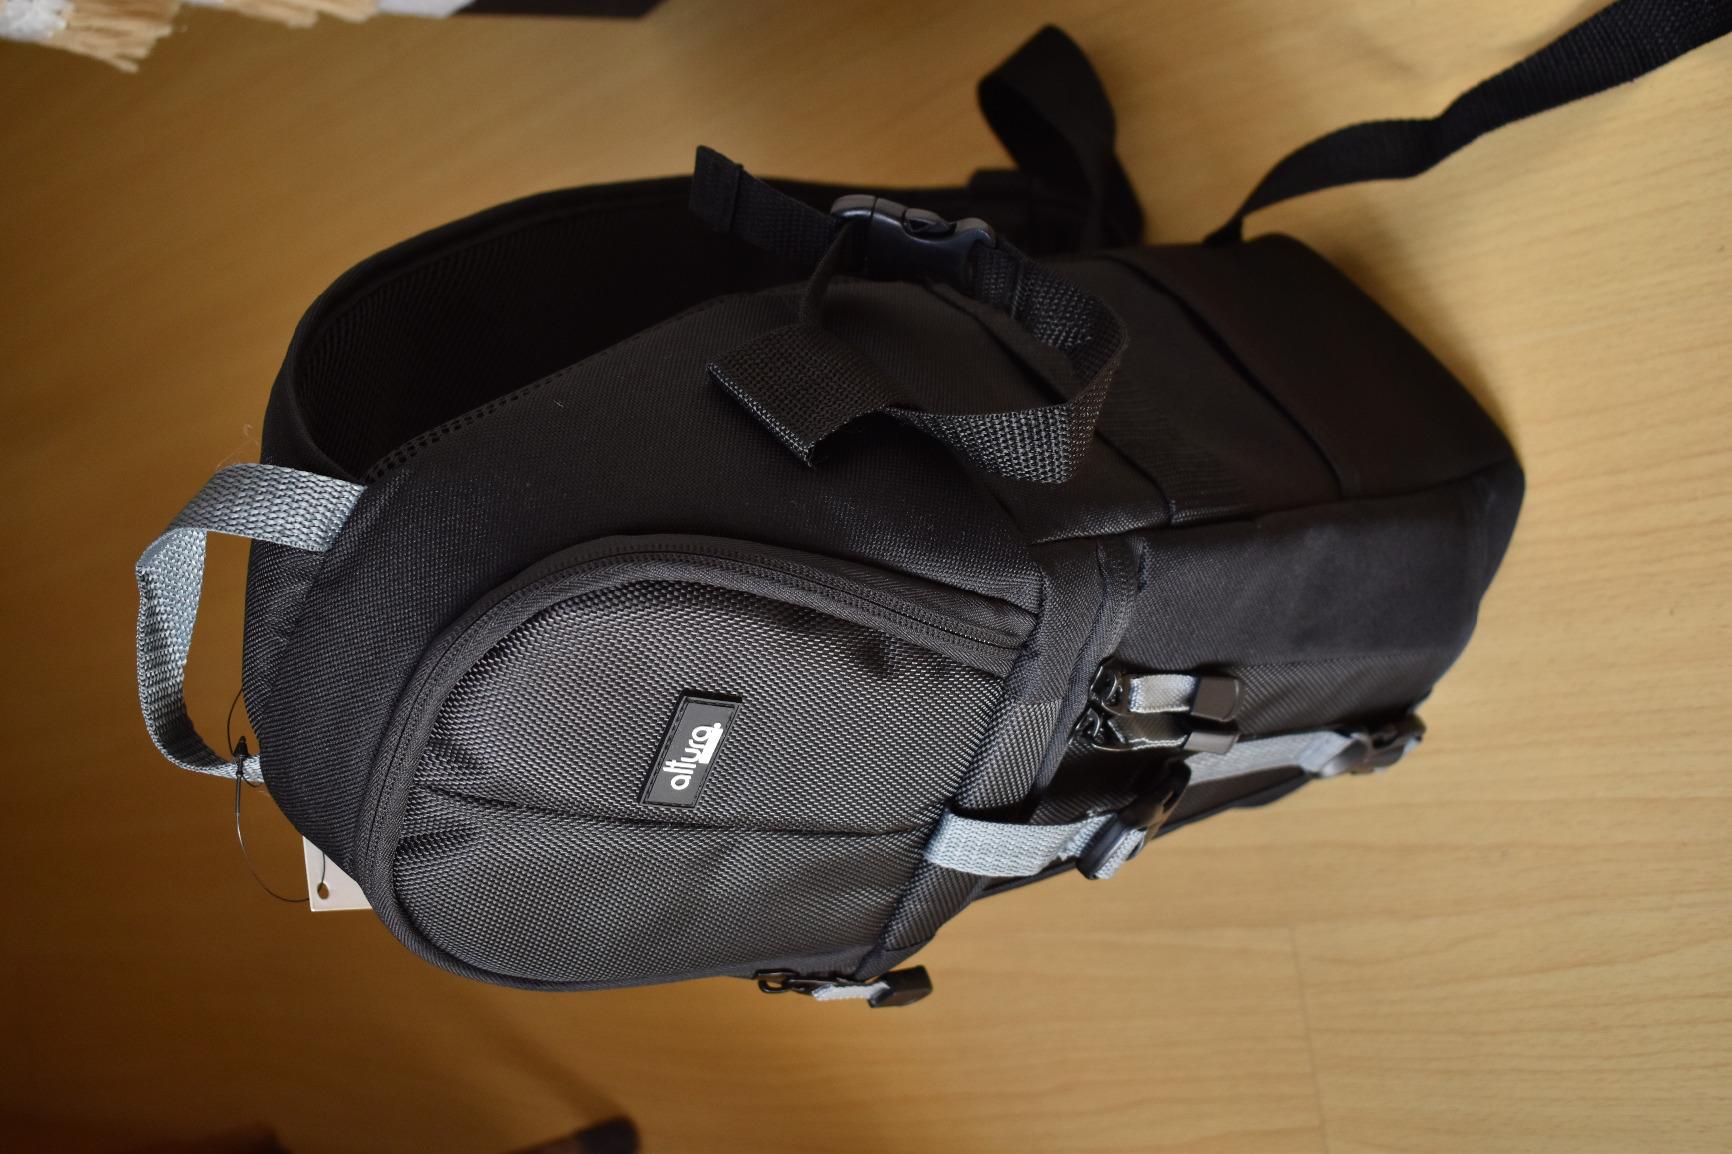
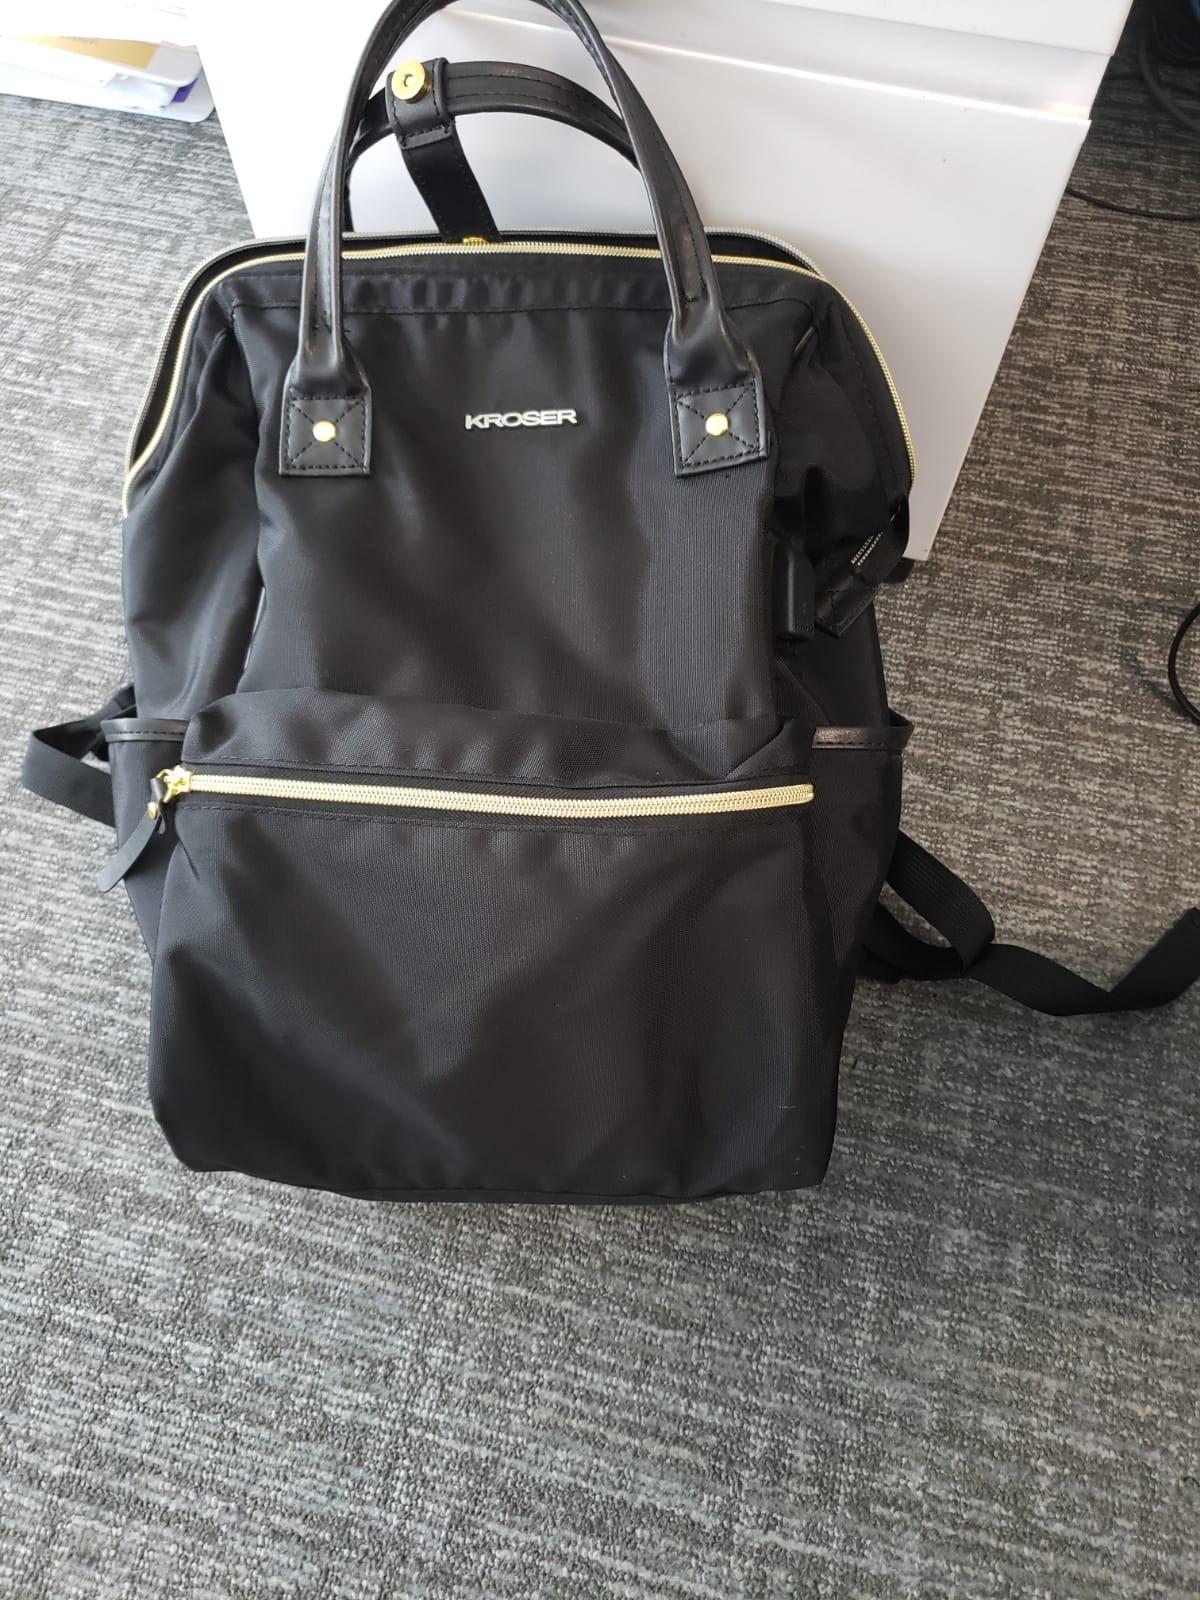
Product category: bag
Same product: no